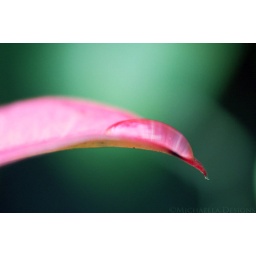
The leaf was red against all the green leaves.... hence the title :)